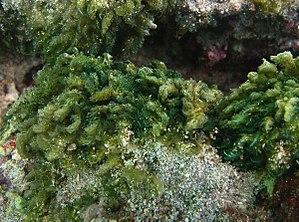
Une algue Bryopsis cf. pennata à la Réunion.
L'île de La Réunion est un département d'outre-mer français situé dans le sud-ouest de l'océan Indien.